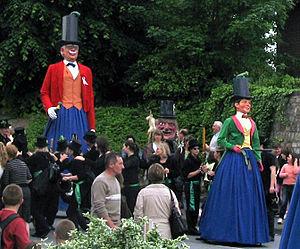
Anatole est un géant de processions et de cortèges inauguré en 1998, à Flers Bourg et représentant Villeneuve-d'Ascq, en France.